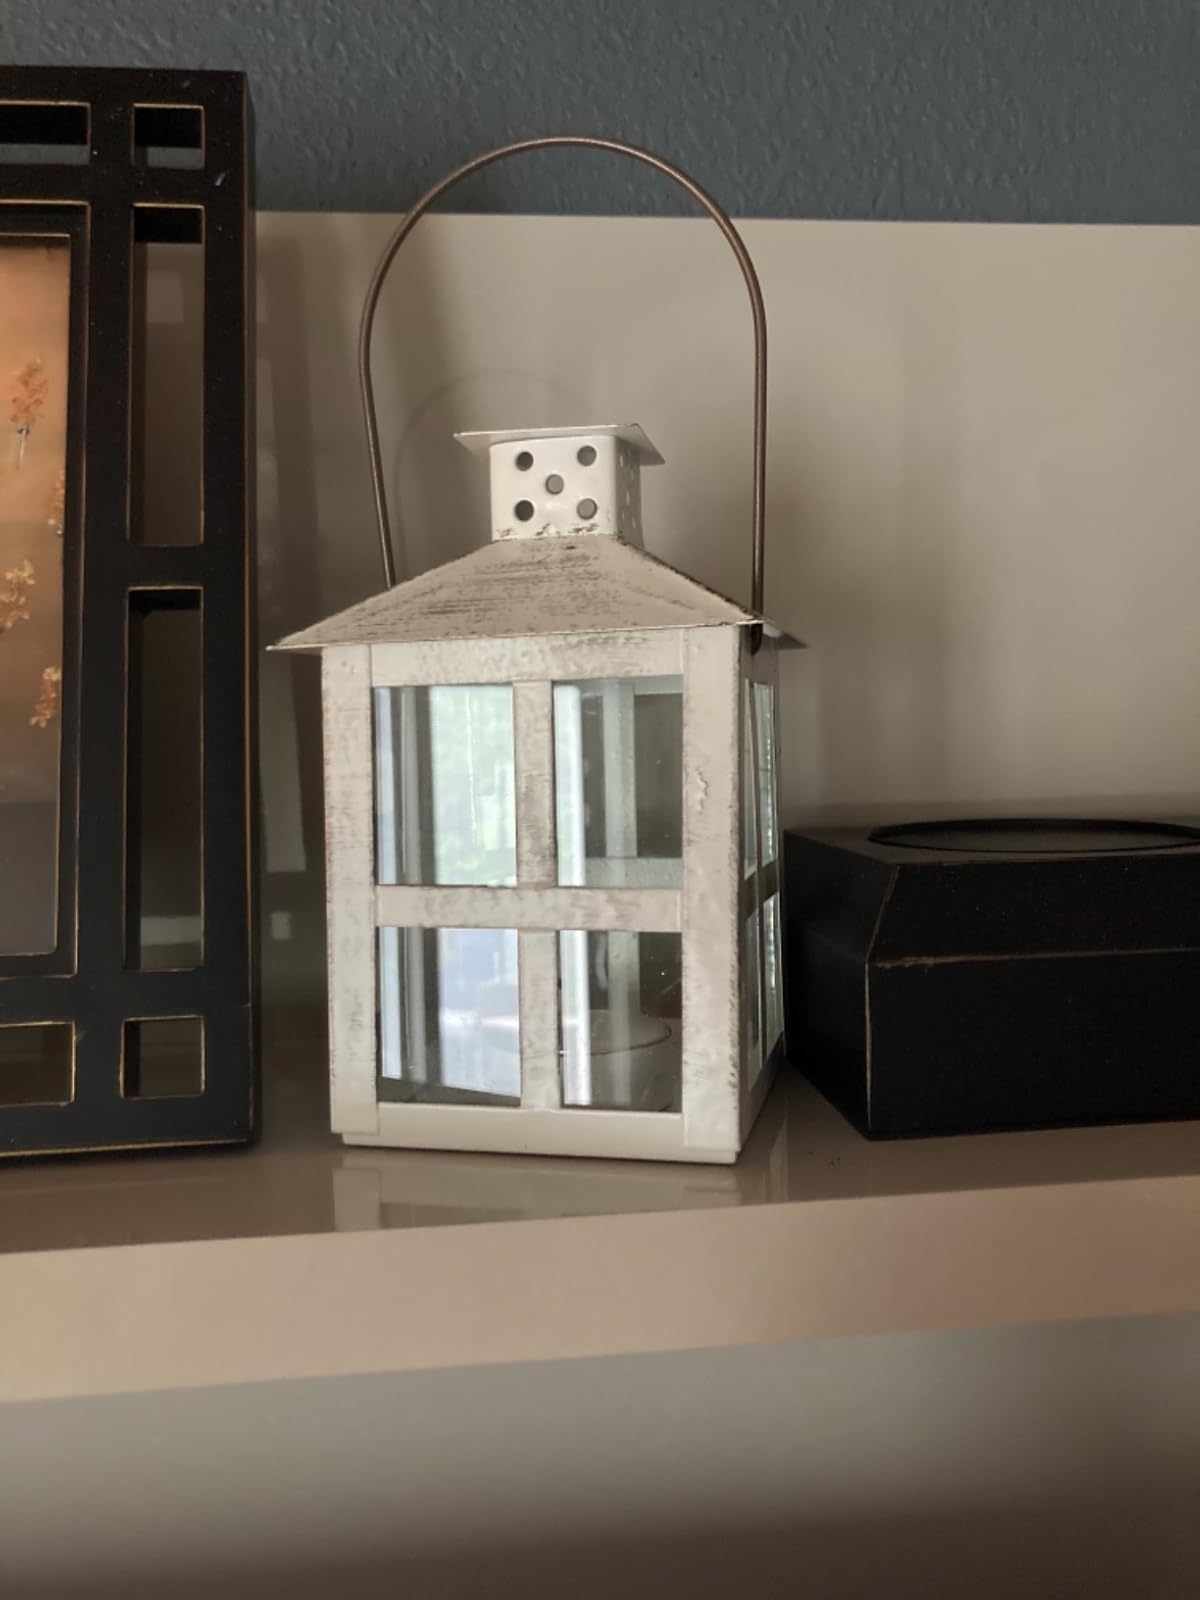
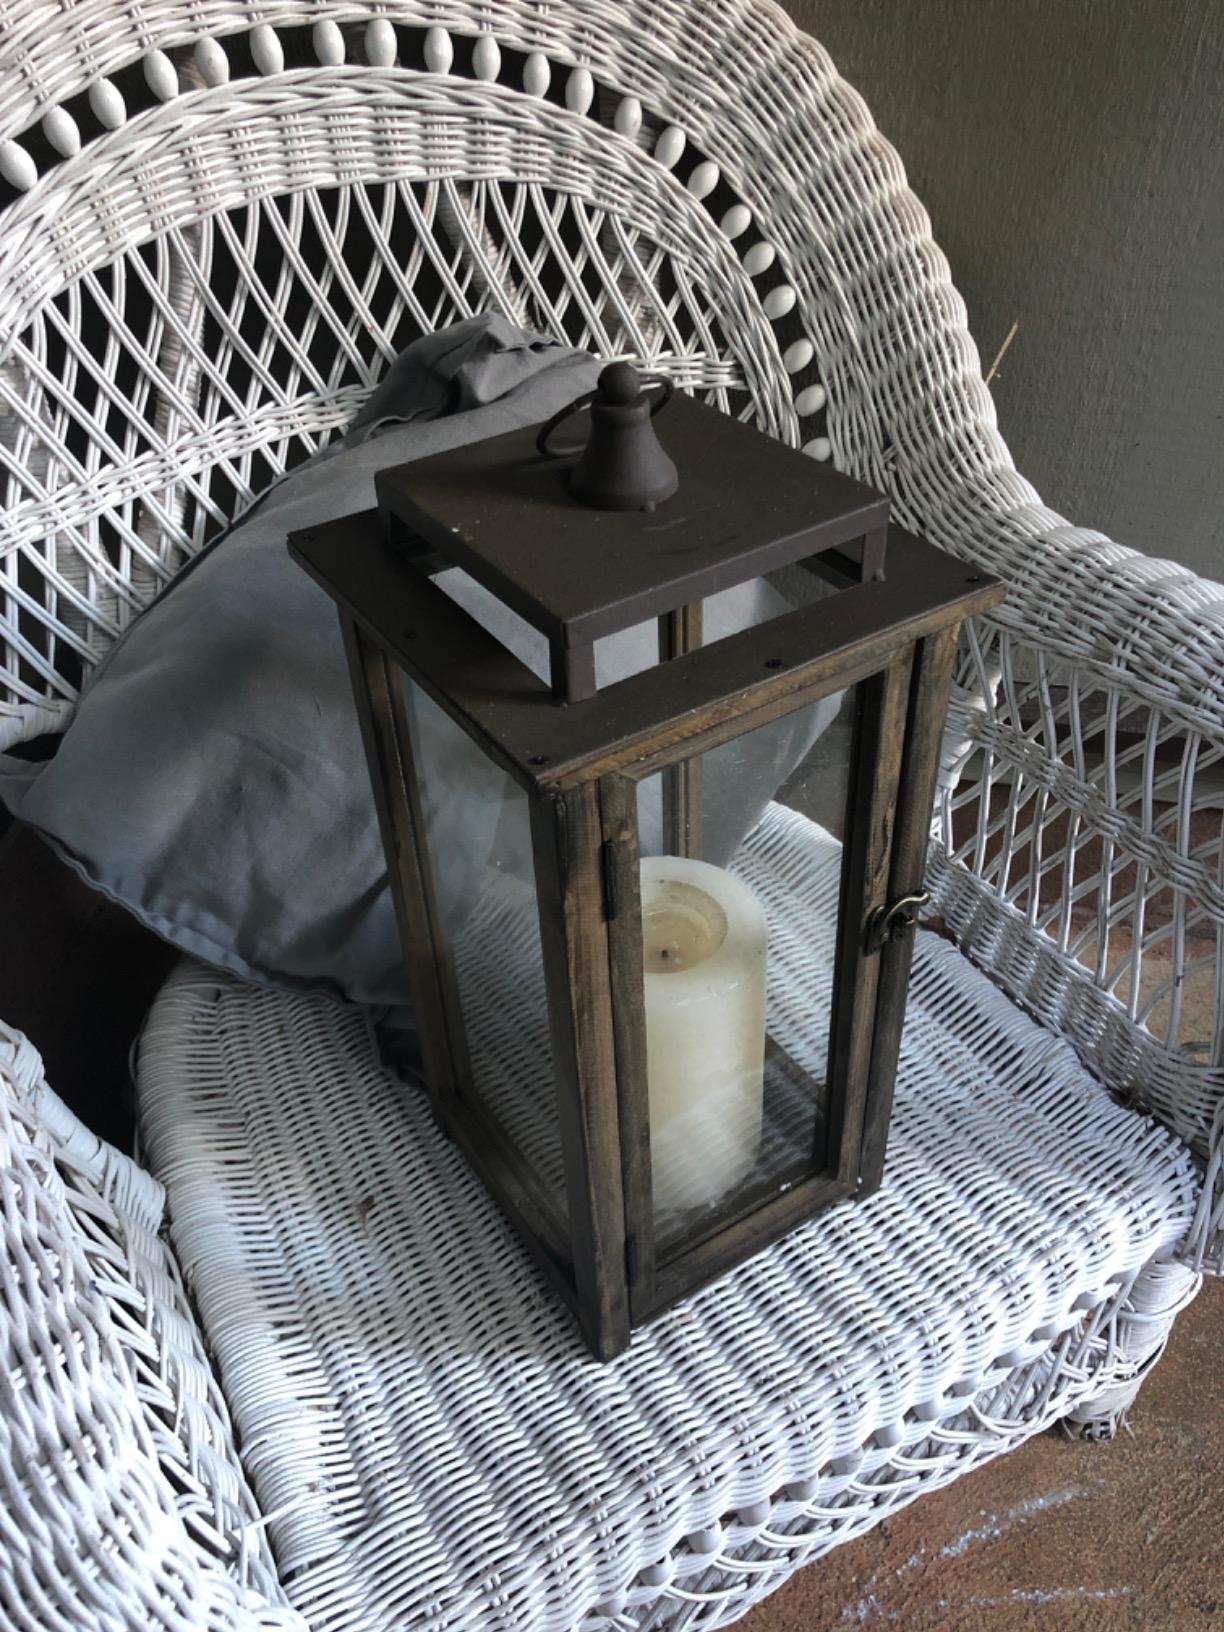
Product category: lantern
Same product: no